Old South

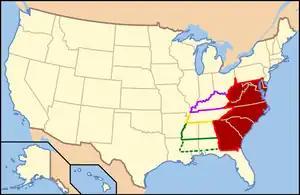
Regional definitions vary from source to source. Geographically, the states shown in dark red are usually included, though their modern boundaries differ from the boundaries when a part of the Thirteen Colonies. Those borders are shown on the map.

Geographically, the U.S. states known as the Old South are those in the Southern United States that were among the original Thirteen Colonies. The region term is differentiated from the Deep South and Upper South.